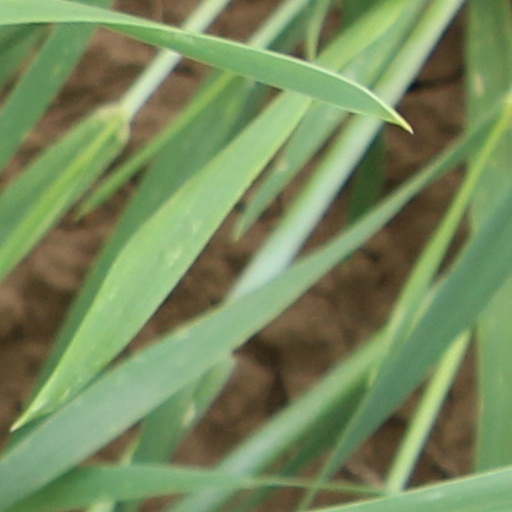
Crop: wheat